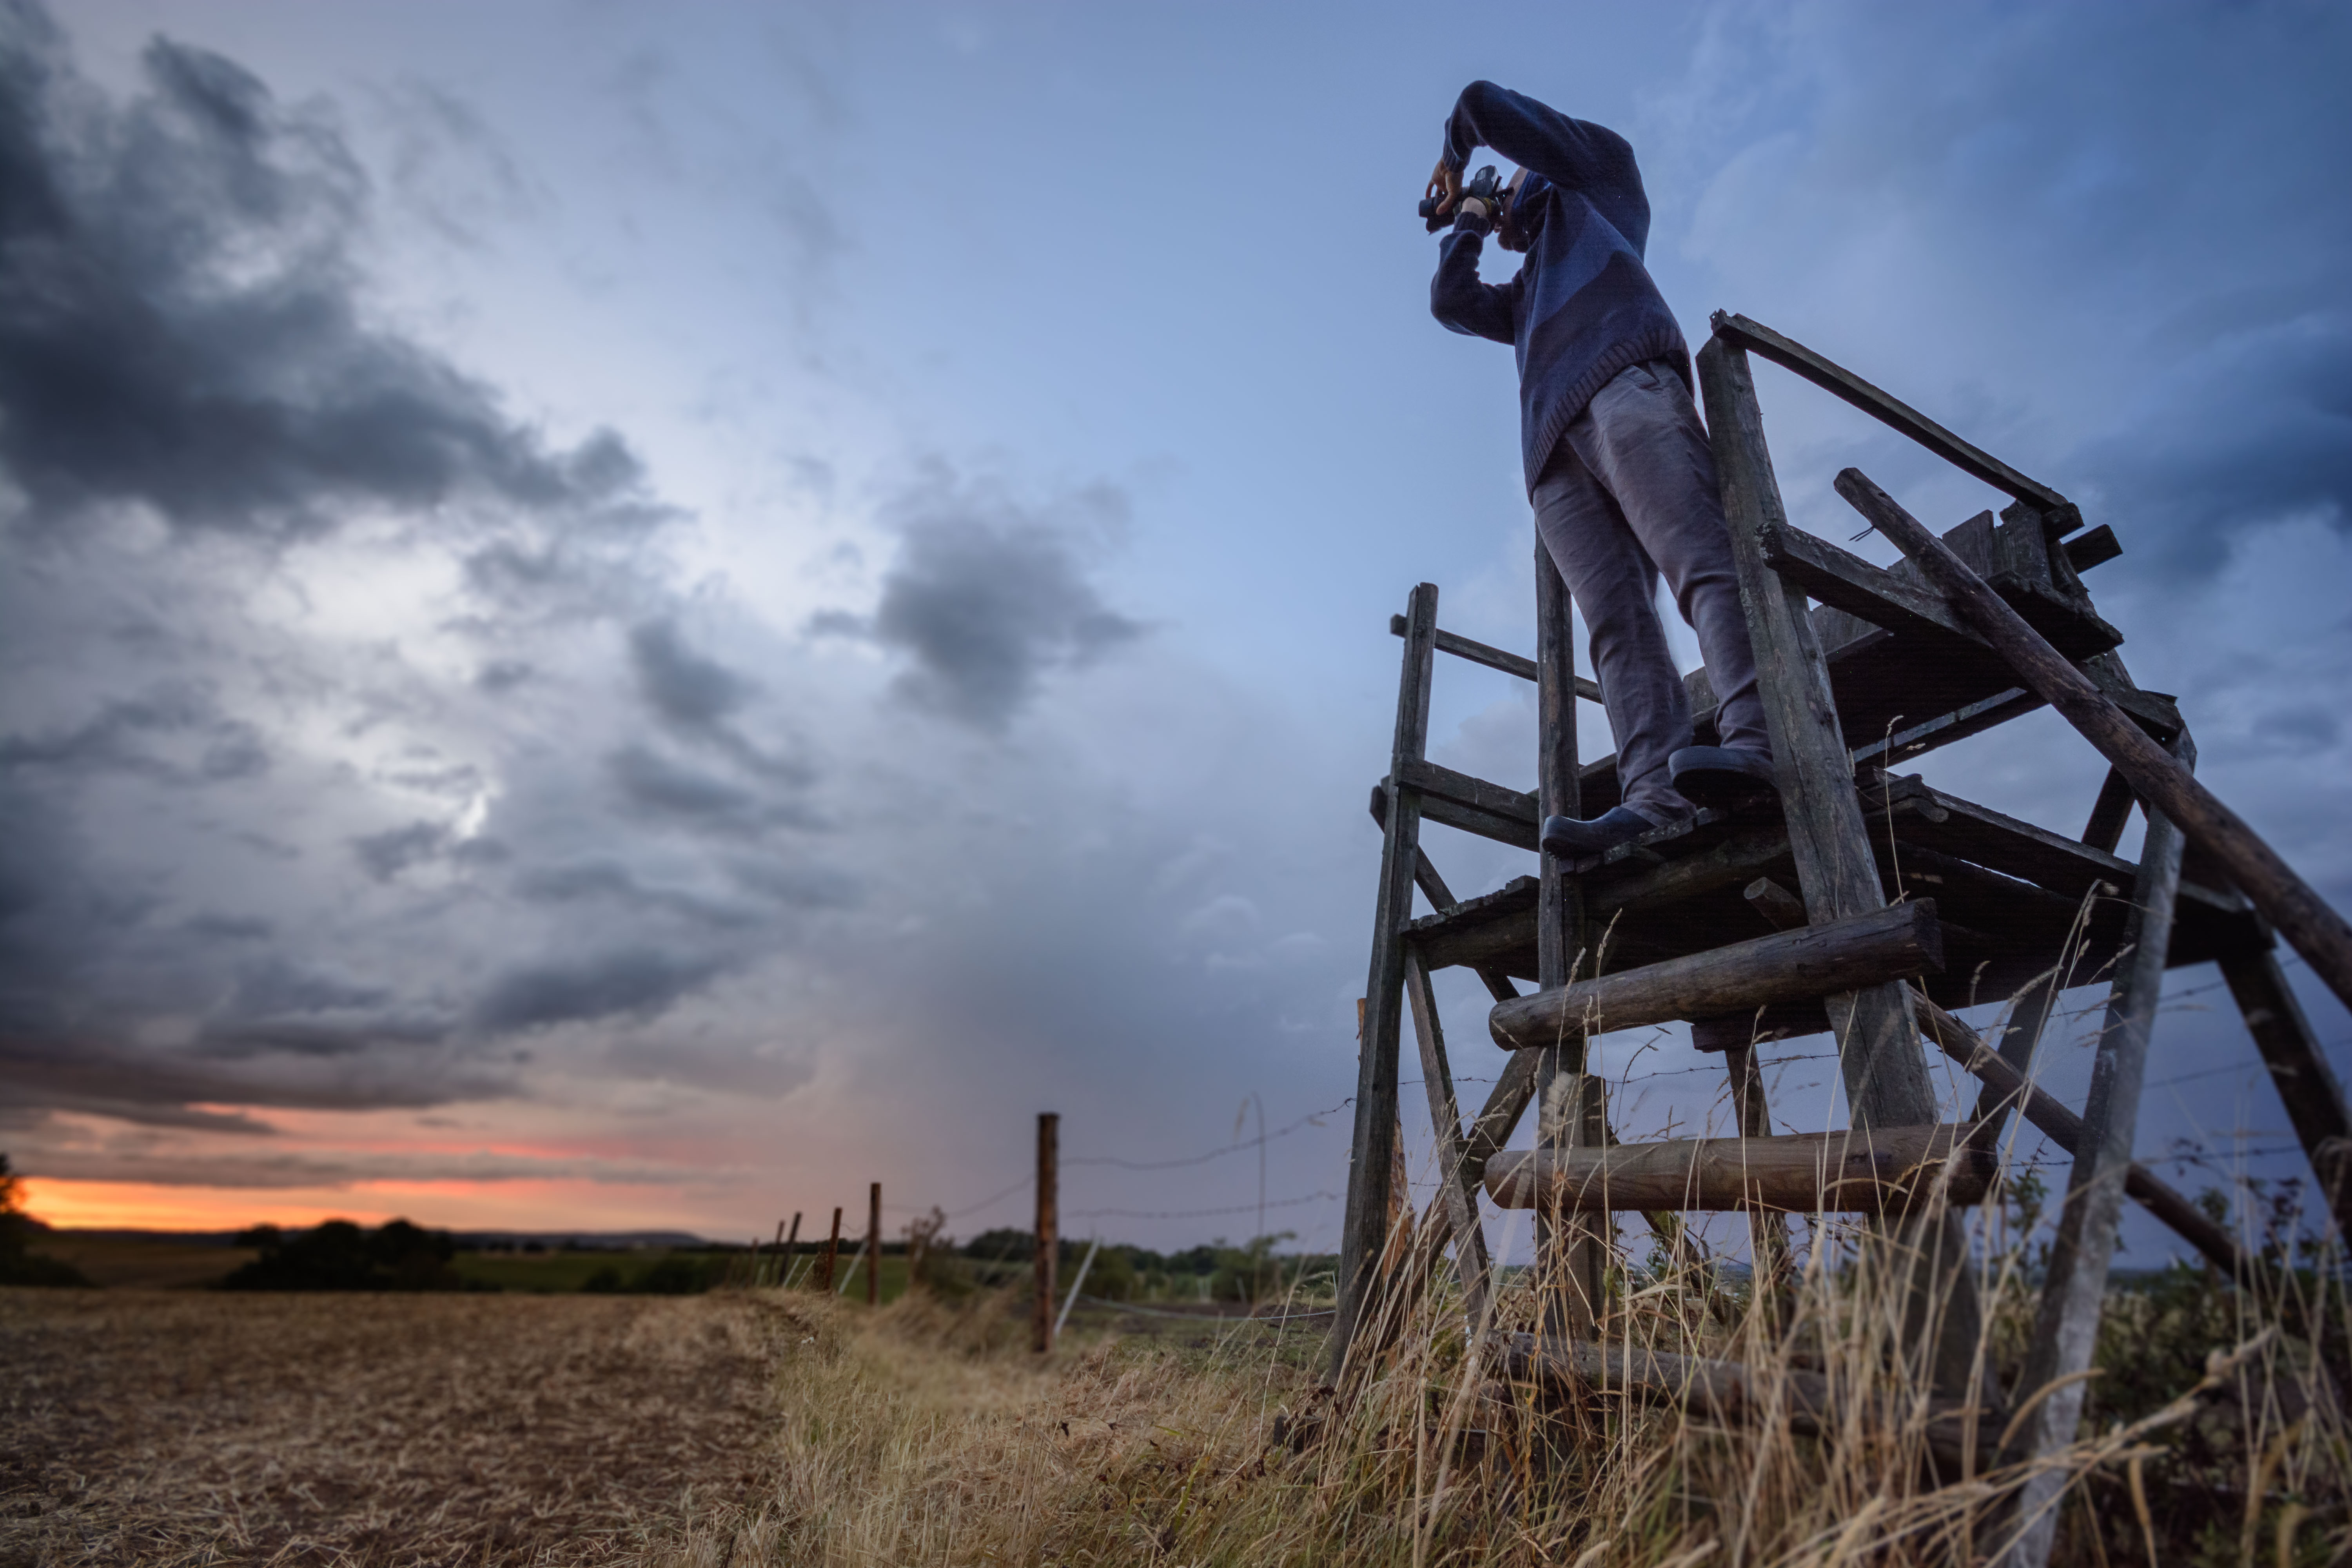
wind, oil field